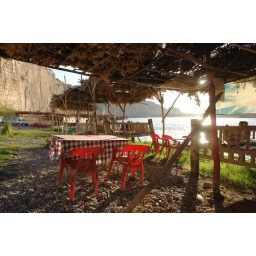
Hasankeyf - tea house by the river